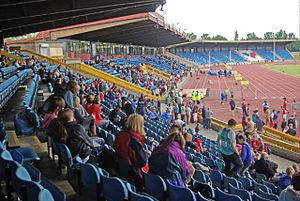
Le Birmingham Grand Prix est un meeting international d'athlétisme qui se déroule une fois par an au Royaume-Uni. Disputé jusqu'en 2010 à Gateshead, le meeting 2011 se déroule à l'Alexander Stadium de Birmingham, au Royaume-Uni. Il fait partie du circuit international de la Ligue de diamant.
L'Alexander Stadium est un stade d'athlétisme situé à Birmingham, au Royaume-Uni.